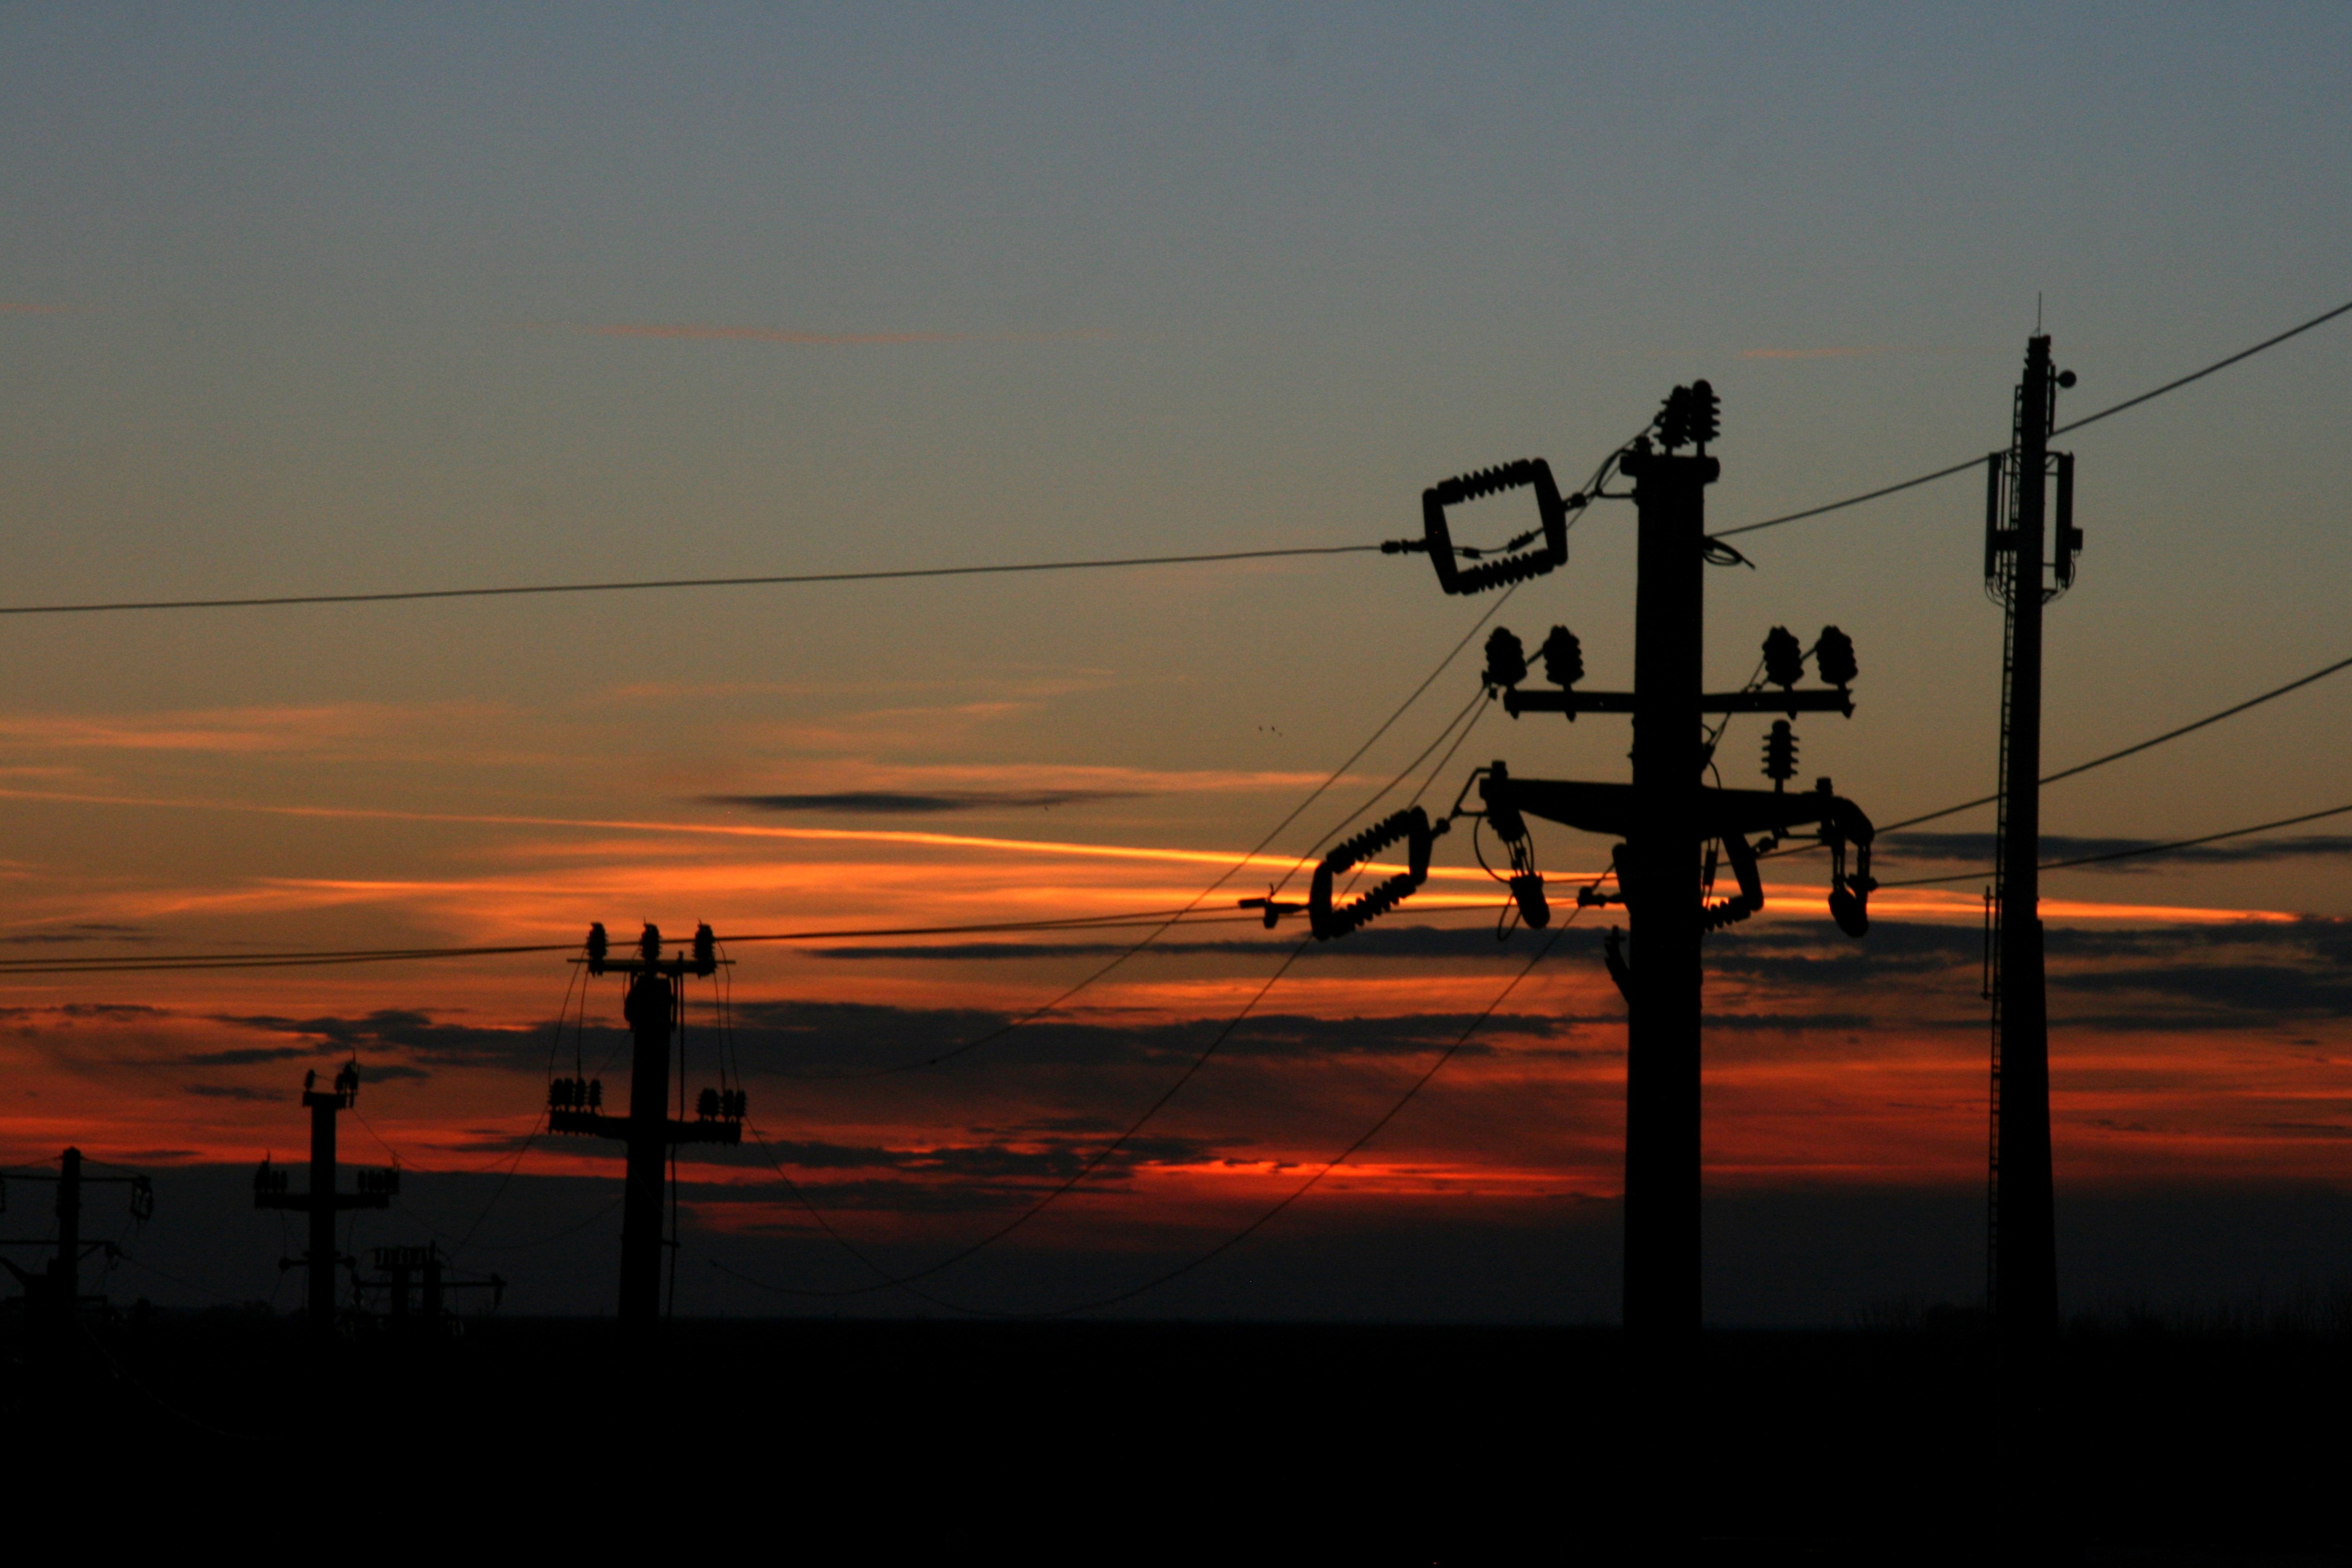
horizon, cloud, sky, sunrise, sunset, morning, wind, dawn, dusk, pole, evening, red, electricity, in the evening, afterglow, overhead power line